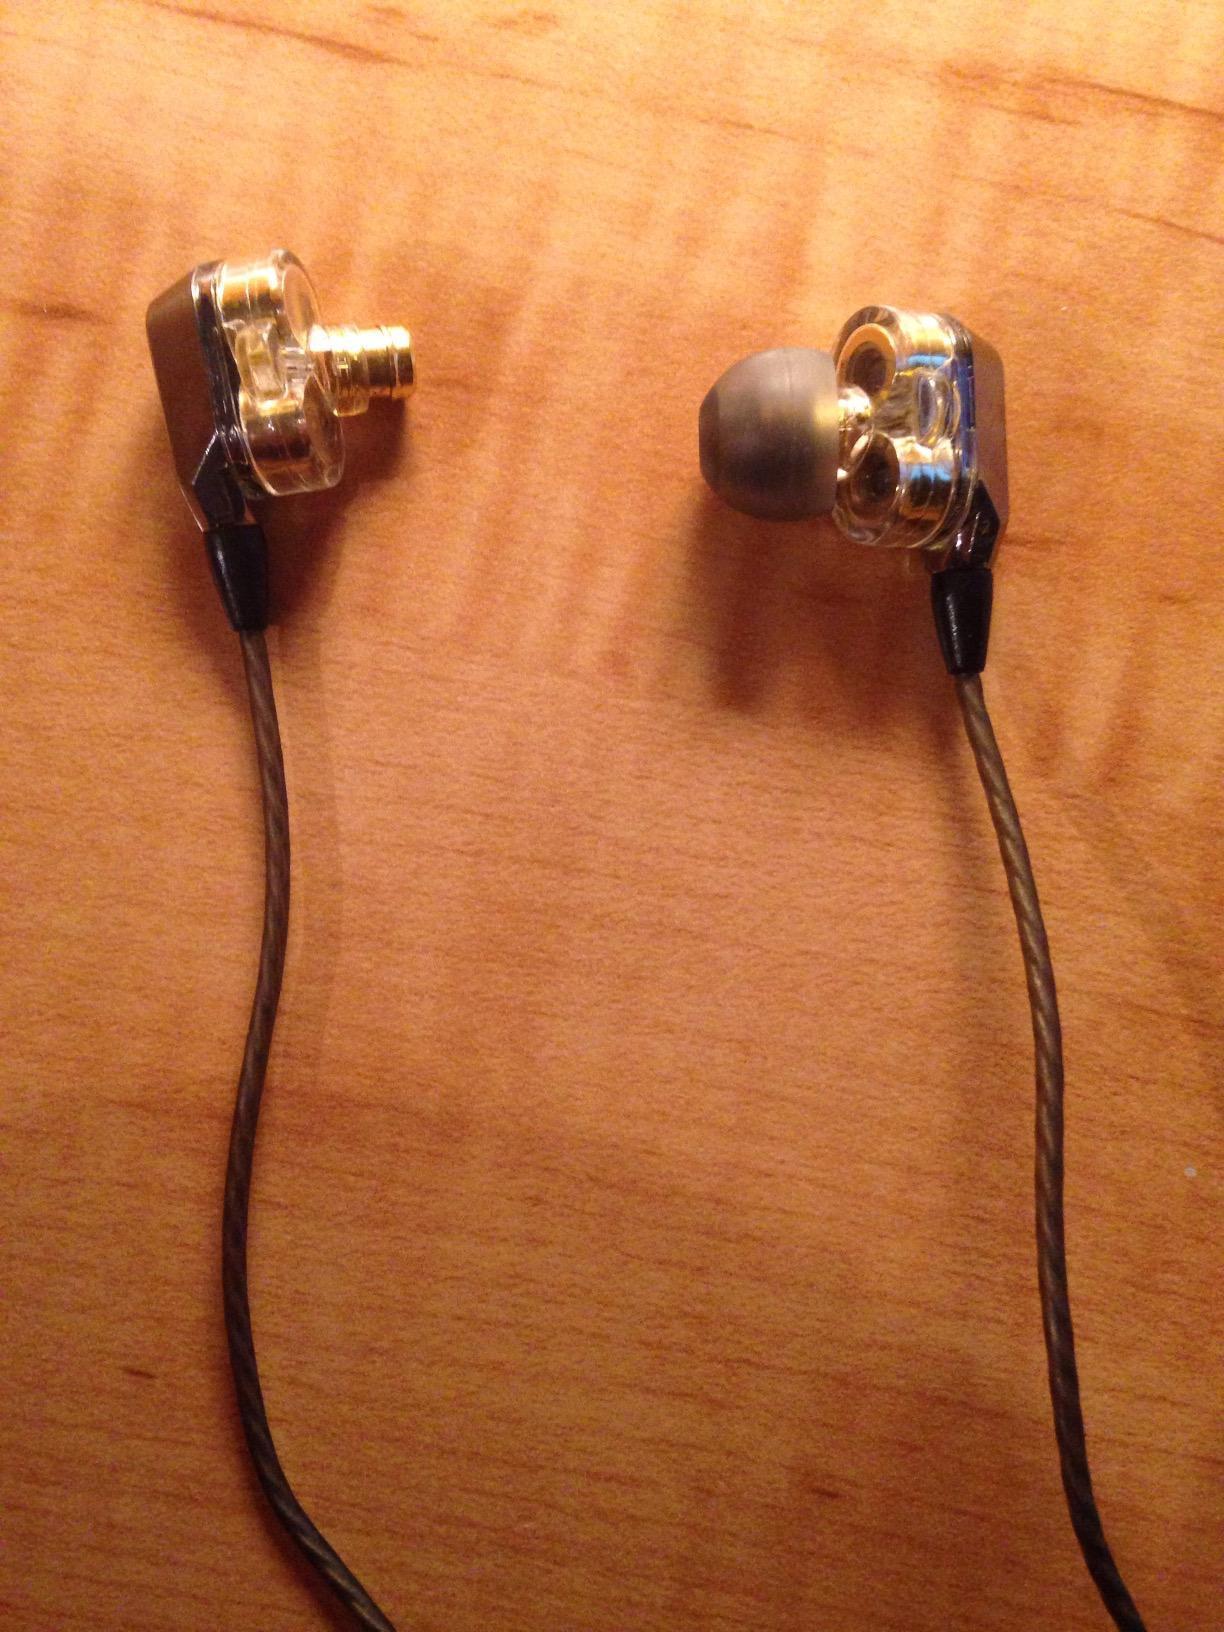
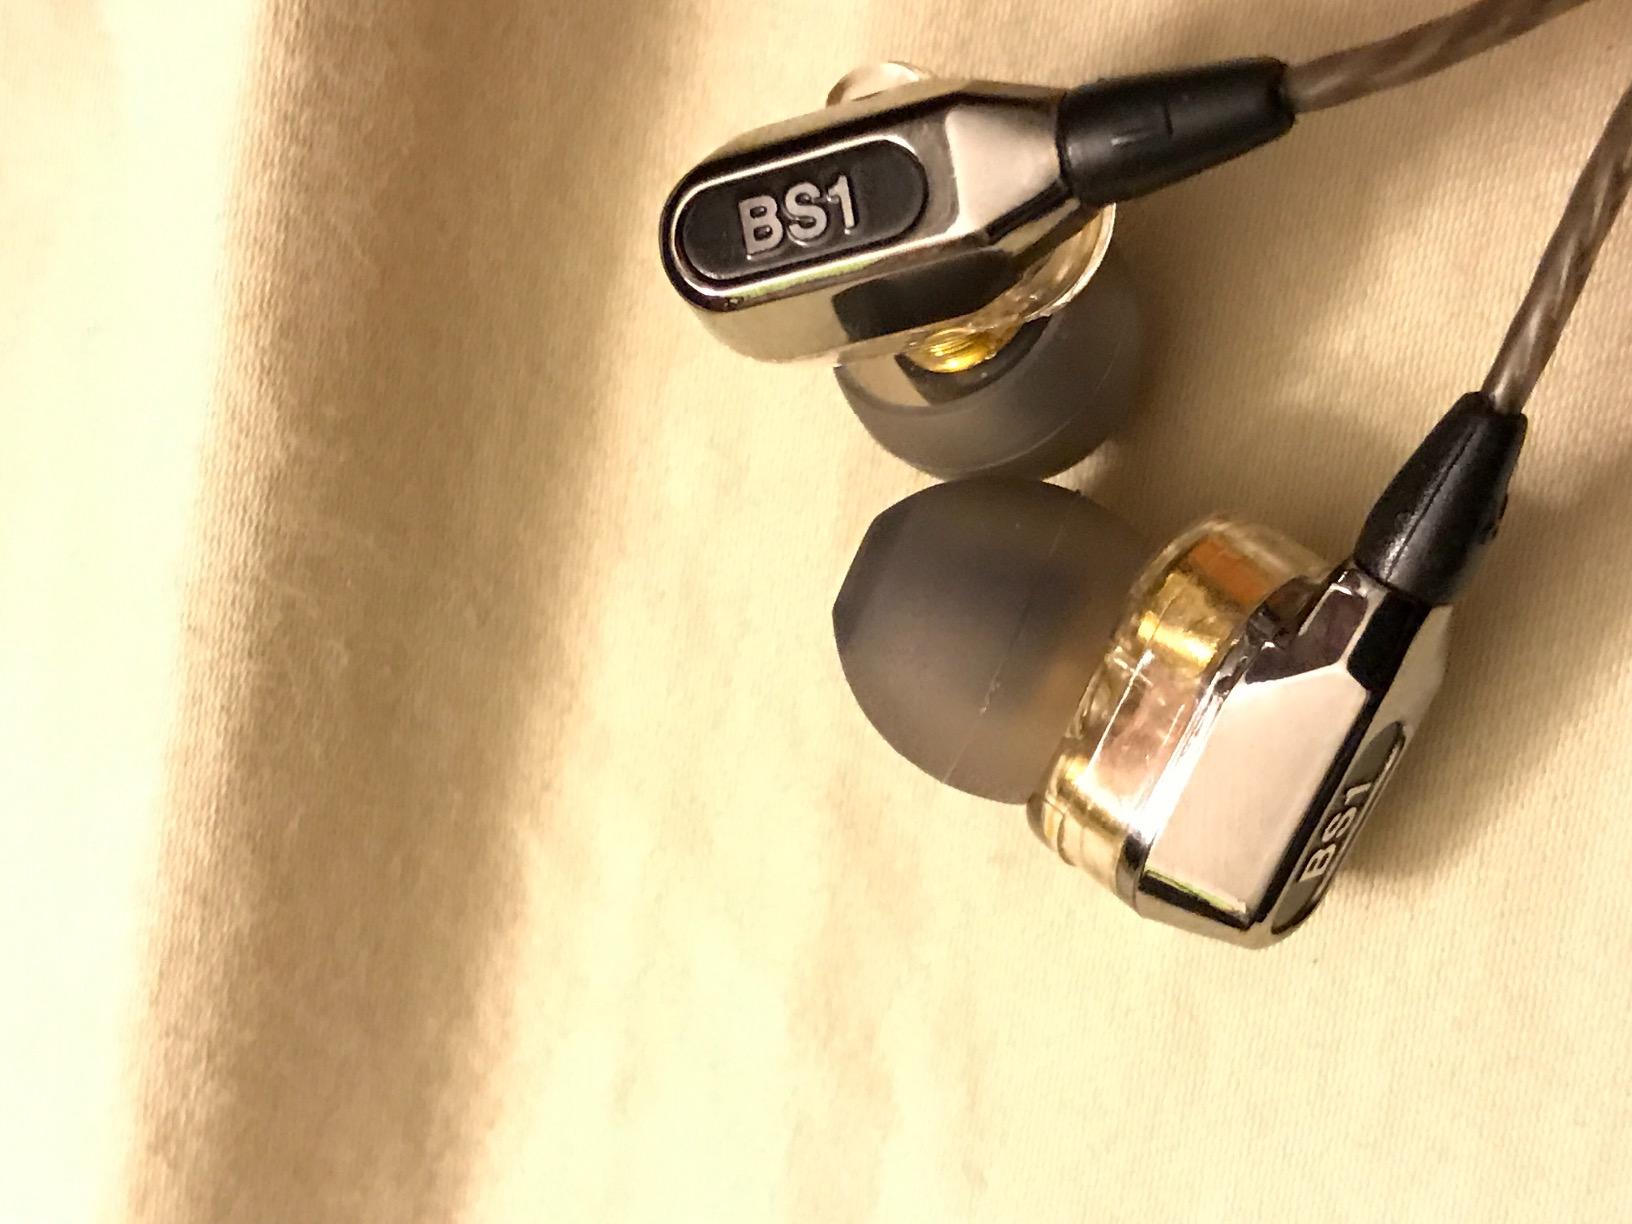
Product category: headphones
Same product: yes